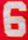
Number: 6